Louis C.K.

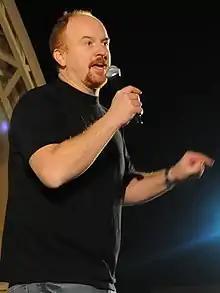
Louis C.K. performing in Kuwait, December 2008

In August 2005, C.K. starred in a half-hour HBO special as part of the stand-up series "One Night Stand". Inspired by the work ethic of fellow comedian George Carlin, who had committed to dropping all of his existing material and starting over every year, in June 2006, C.K. starred in and wrote "Lucky Louie", a sitcom he created. The series premiered on HBO and was videotaped in front of a studio audience; it was HBO's first series in that format. "Lucky Louie" is described as a bluntly realistic portrayal of family life. HBO canceled the series after its first season.